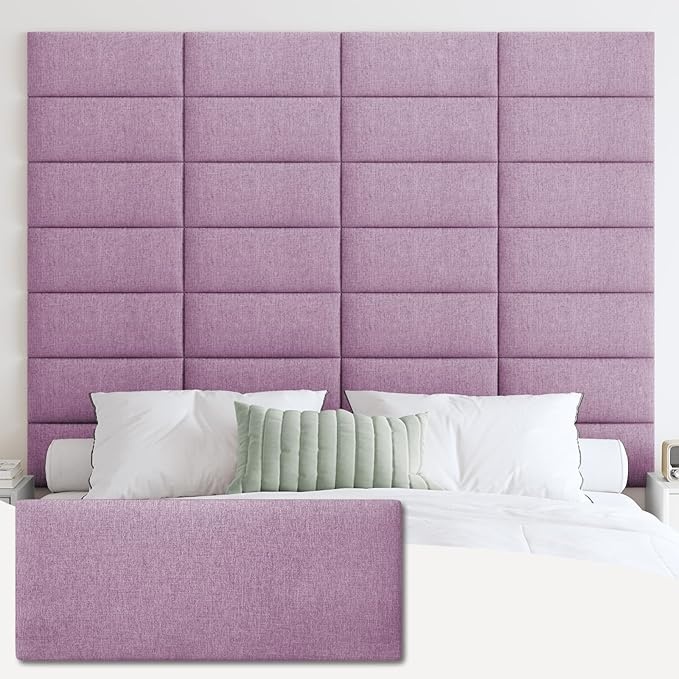
IFNOW Upholstered Wall Mounted Headboard, 3D Soundproof Wall Panels Peel and Stick for King Size, Reusable and Removable Tufted Bed Headboard in Dark Pink (12 Panels, 10" x 24")
Brand: IFNOW
About This FRIENDLY REMINDER: For the best installation of our wall mounted headboard, wipe the wall clean and dry before installation to allow the glue to adhere more closely. If you want to stick it on a textured painted wall or diatom mud raised wall, it is recommended to use the included nail-free glue for reinforcement DIY HEAD BOARDS: Unleash Your Creativity and Customize Your Headboard Design. This unique peel and stick wall headboard offer endless possibilities can be assembled into any form you want, allowing you to craft your own unique design. Our upholstered headboards not only enhance your space but also infuse it with a creative and personalized touch TRANQUIL BEDROOM OASIS: Discover tranquility with IFNOW soundproof headboards.Designed for bedrooms, hotels,offices, studios,and home theaters. Premium headboard queen size reduce noise effectively. Choose from three sizes and seven colors for a peaceful night's sleep and a focused environment SOFT BED BACKBOARD: Elevate the style and comfort of your bedroom with our headboard queen size. Crafted from premium linen and filled with high-quality foam for lasting comfort, our headboard panels are a perfect combination of elegance and durability, enhancing the overall style and coziness of your space SERVICE AND CUSTOMER SUPPORT: IFNOW's tufted headboard that features an upgraded high adhesive tape, you can simply peel off the adhesive surface. Should you have any inquiries regarding the quality, installation process, or replacement parts of our stick on headboard, please feel free to contact our dedicated customer support team first Overview Material : Fabric Size : King Brand : IFNOW Style : French Special Feature : Unlit
Category: Furniture > Beds & Accessories > Headboards